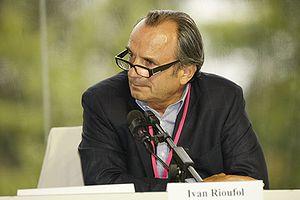
Le « grand remplacement » est une théorie complotiste d'extrême droite, raciste et xénophobe selon laquelle il existerait un processus, délibéré, de substitution de la population française et européenne par une population non européenne, originaire en premier lieu d'Afrique noire et du Maghreb. Ce changement de population impliquerait un changement de civilisation et ce processus serait soutenu par l'élite politique, intellectuelle et médiatique européenne, par idéologie ou par intérêt économique.
Ivan Rioufol, né le 12 septembre 1952 à Nantes, est un journaliste, un éditorialiste et un essayiste français.